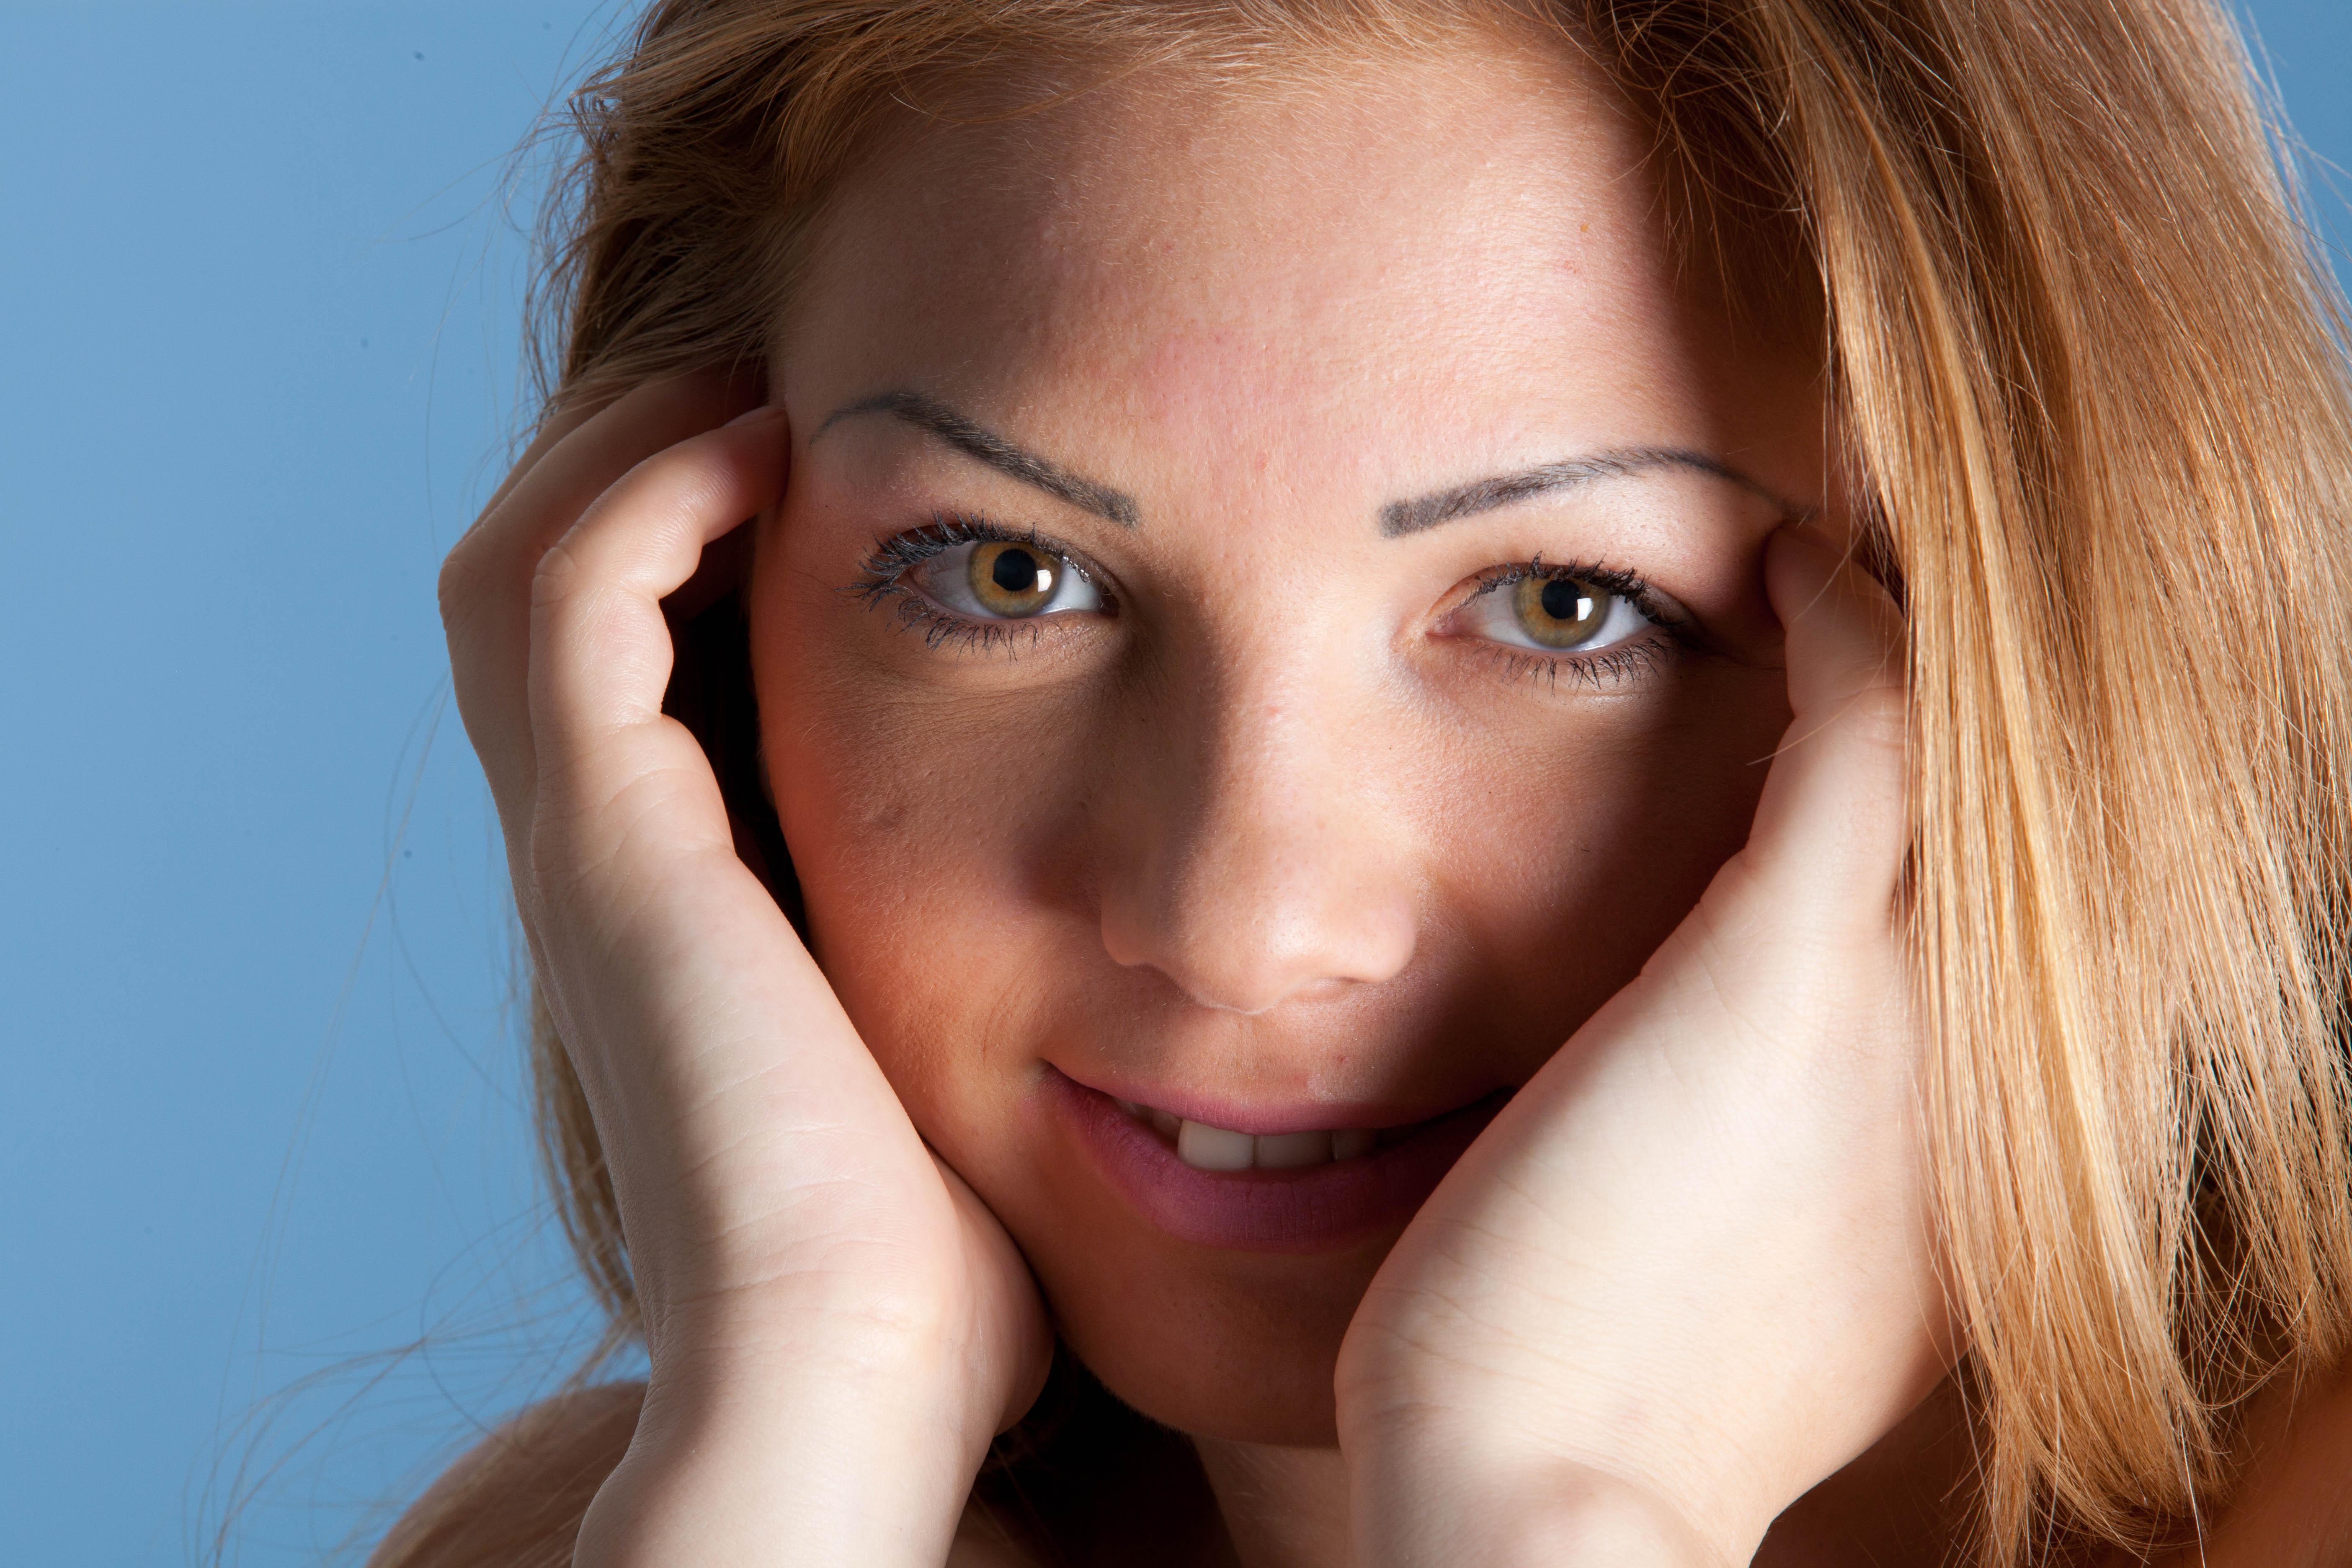
person, people, girl, woman, hair, photography, portrait, model, blonde, lip, hairstyle, eyebrow, mouth, long hair, close up, human body, face, nose, eye, head, look, skin, beauty, blond, organ, emotion, charm, photo shoot, brown hair, portrait photography, art model, supermodel